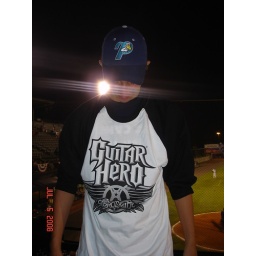
Madden in the Gitar Hero shirt he won at the Mobile Baybears air guitar hero contest.